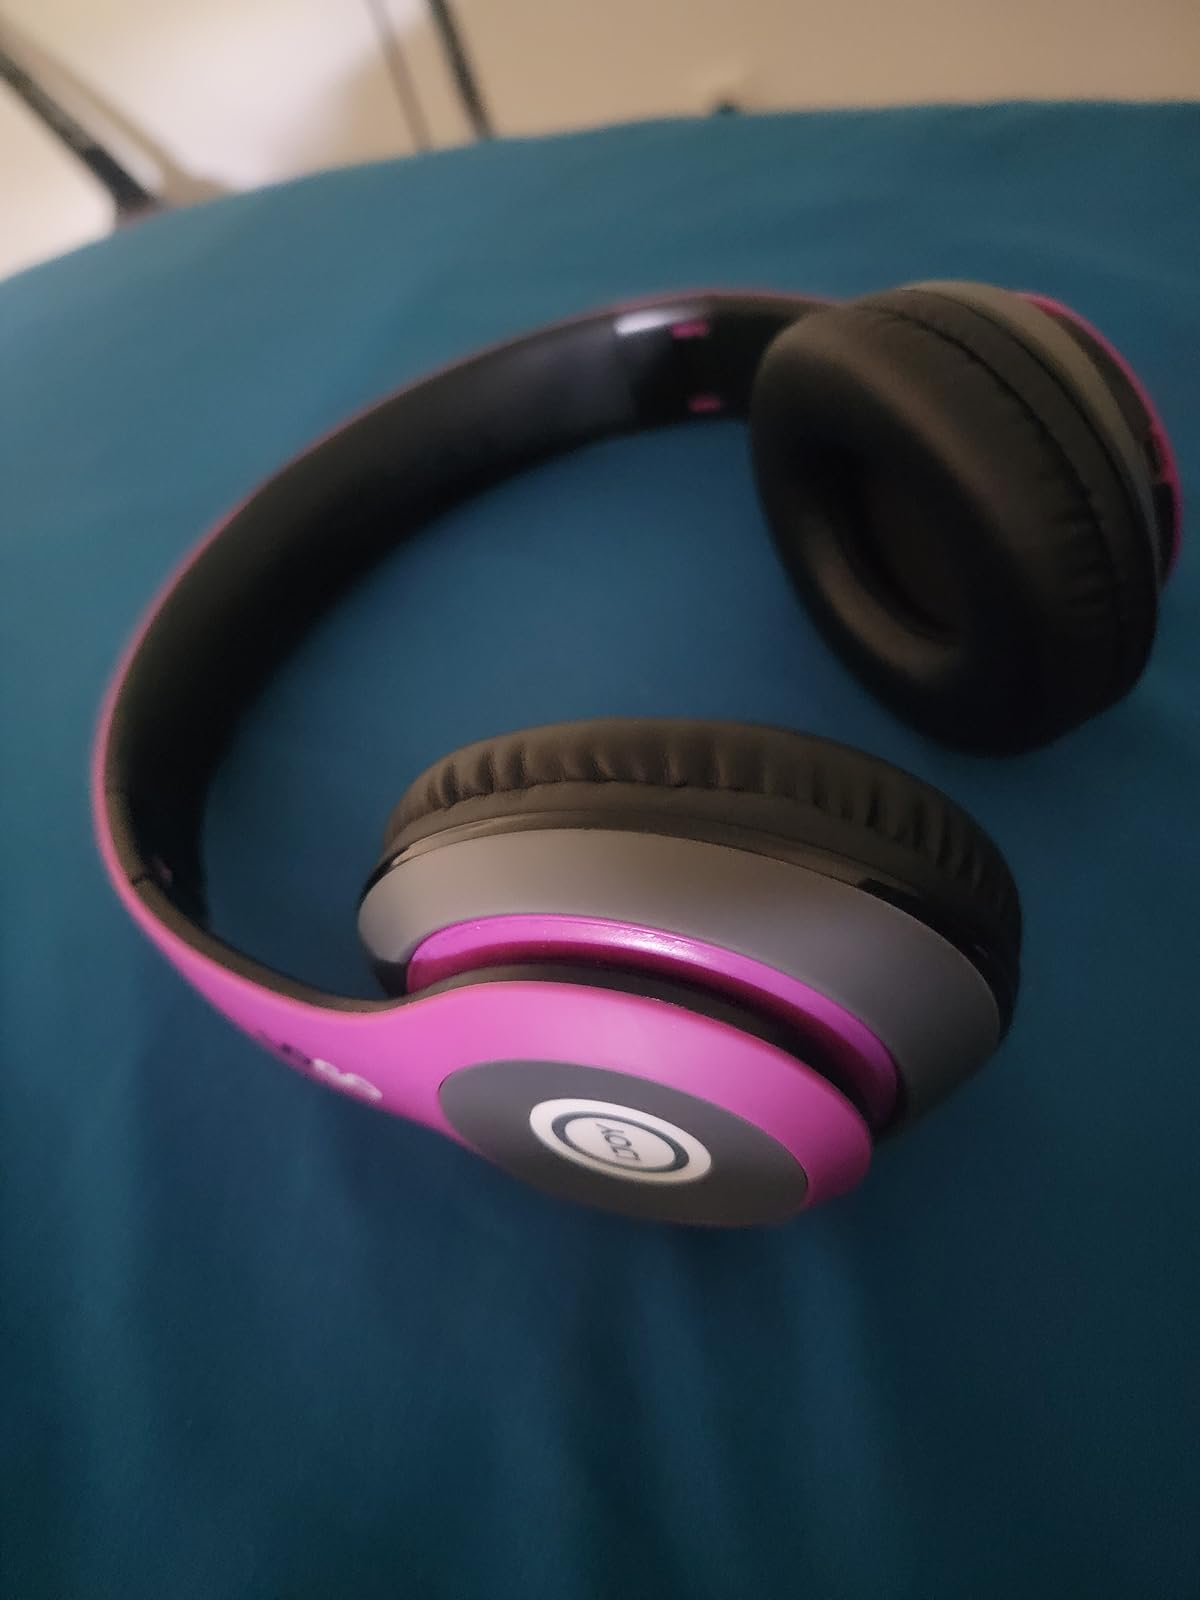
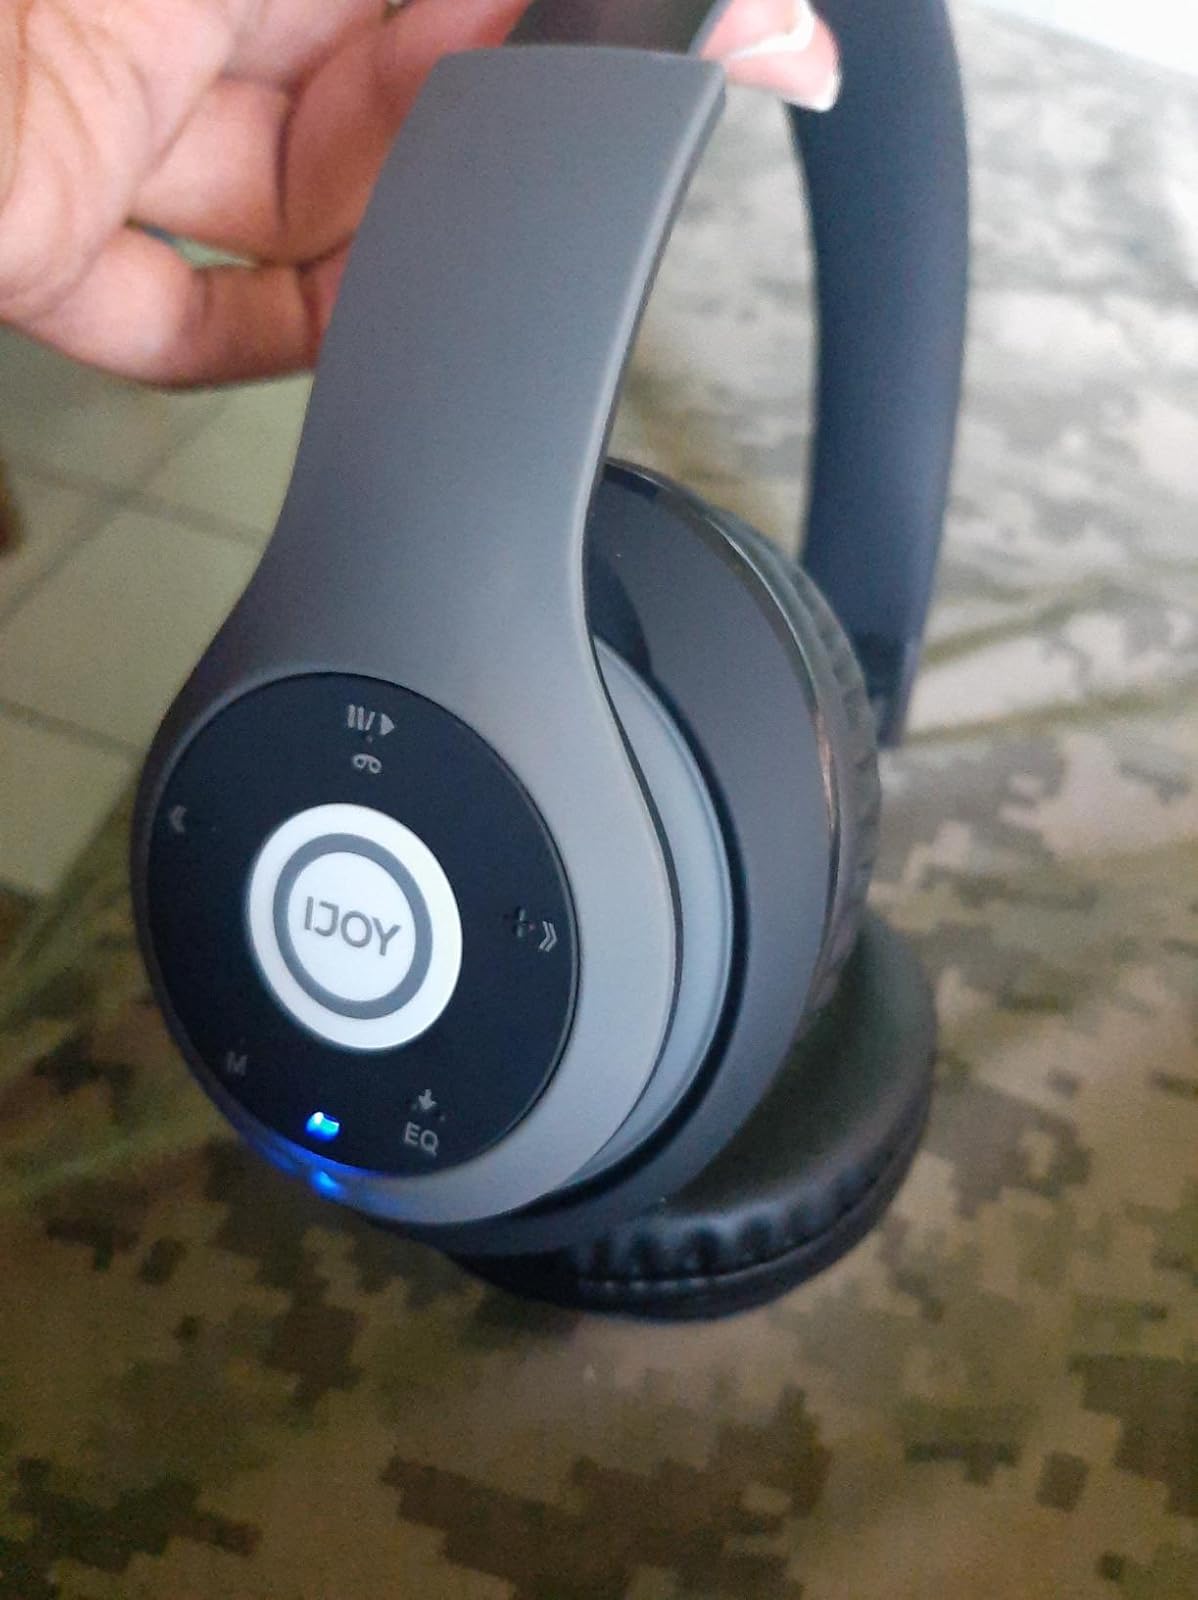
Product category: headphones
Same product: no